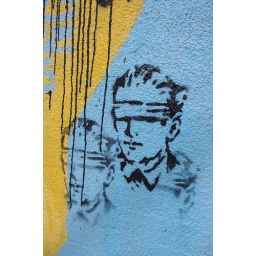
Stencilled masked faces on the wall of a building at the corner of Fazeley St and Andover St in BIrmingham